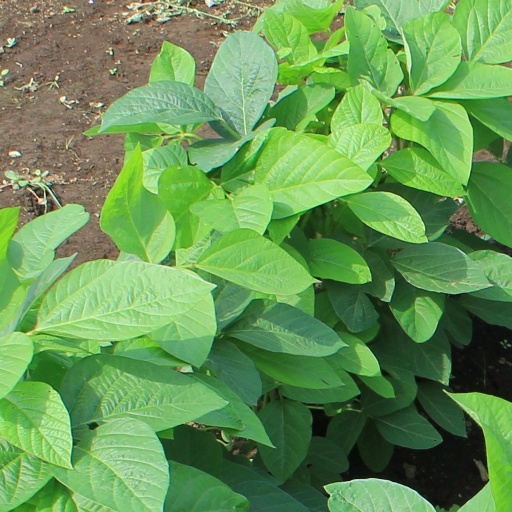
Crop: soybean